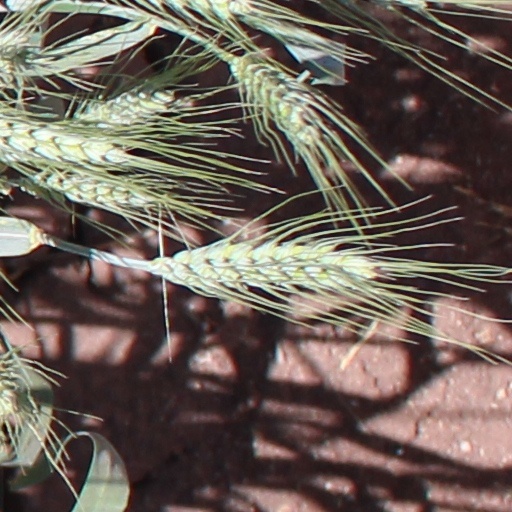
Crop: wheat